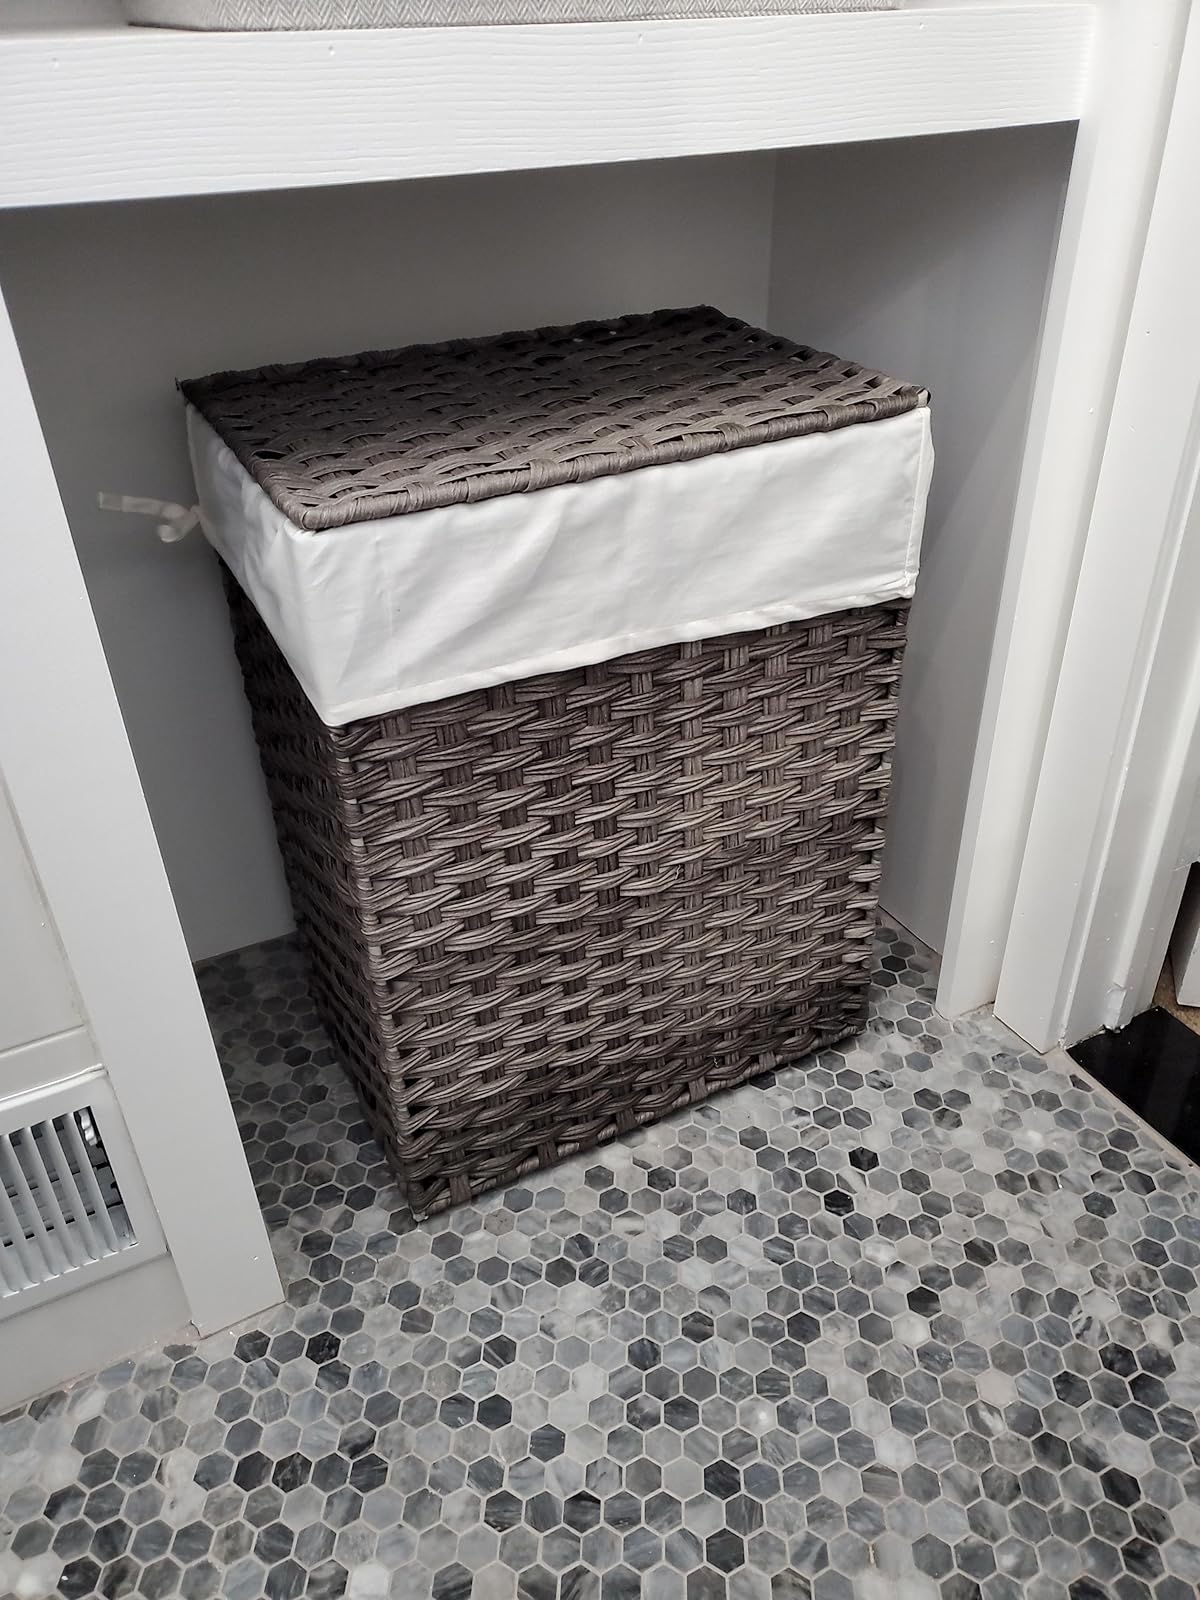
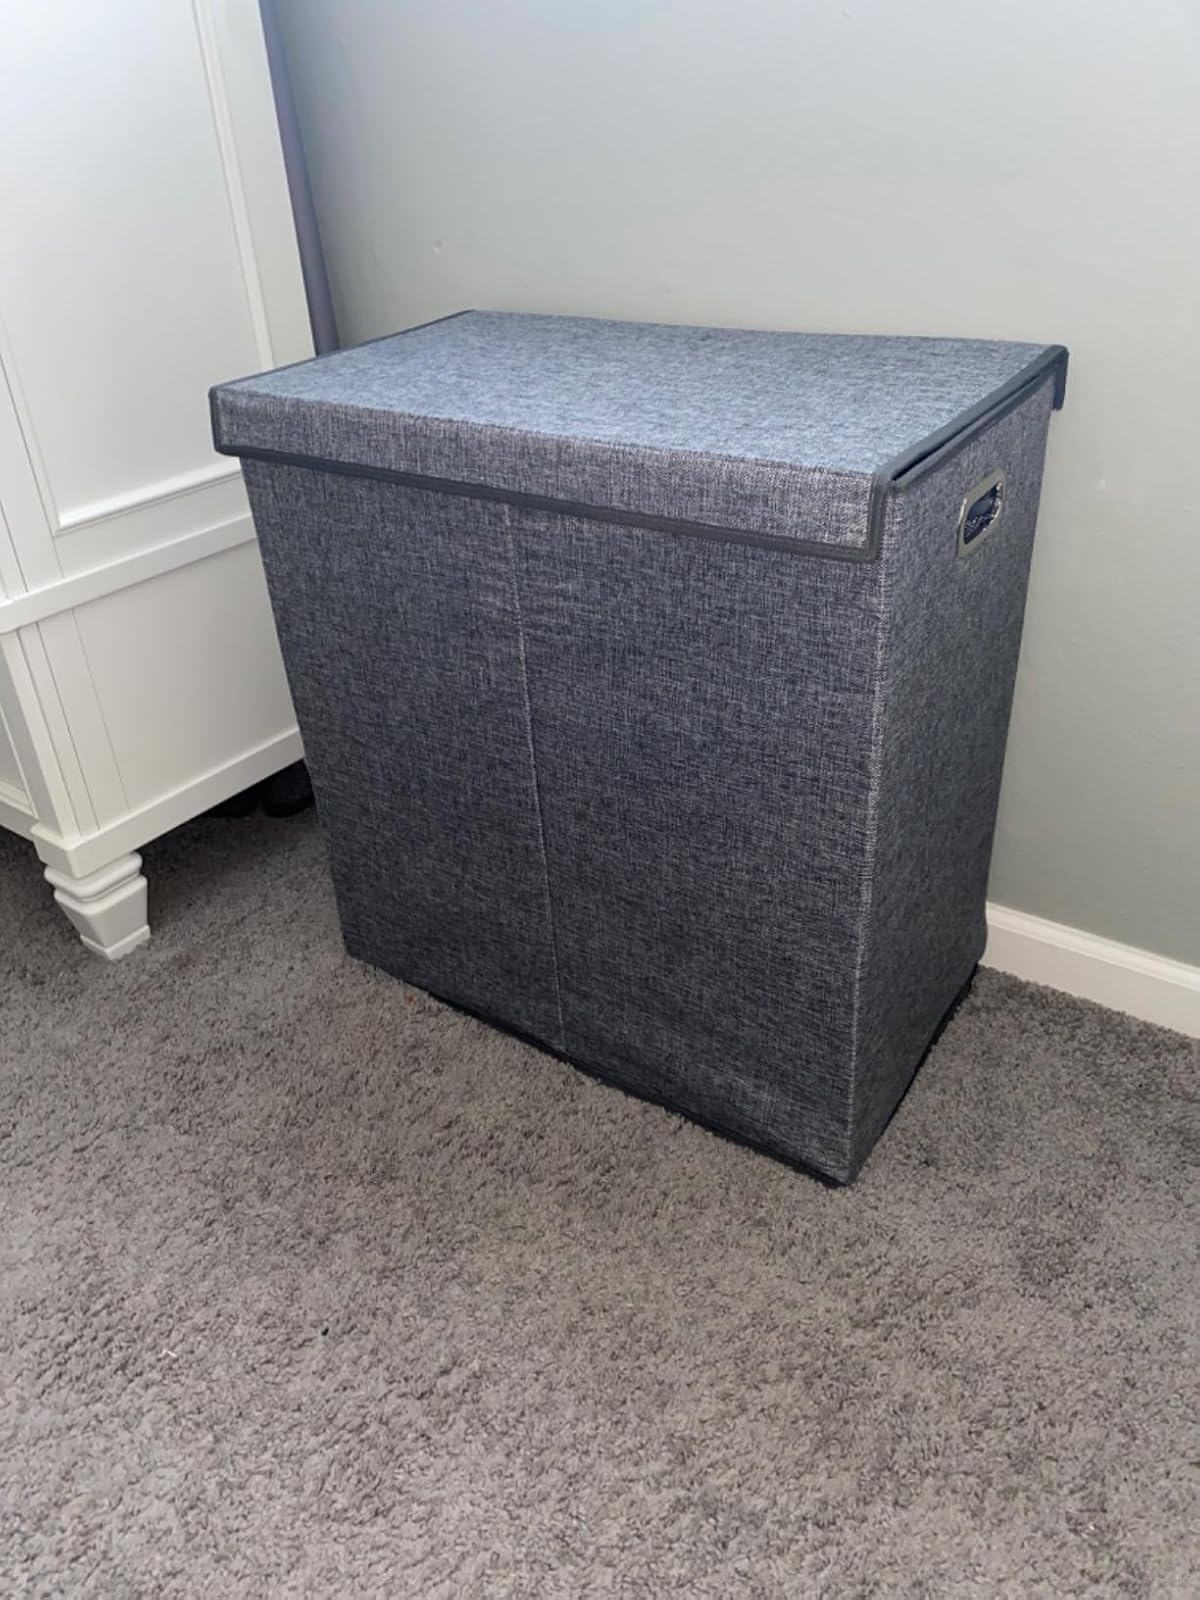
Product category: items_hamper
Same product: no